List of Oxford United F.C. players

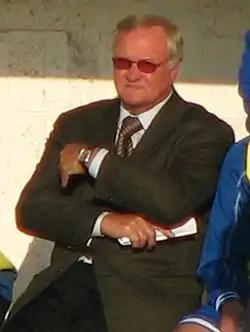
Ron Atkinson played a record 560 matches for Oxford United.

Oxford United Football Club is an English professional association football club based in Oxford. As of the 2022–23 season, the team plays in the League One, which is the third level of the English football league system. The club was formed in 1893 as Headington before adding the suffix United six years later to become Headington United F.C. The club retained this name until 1960, when it was changed to Oxford United to give it a higher profile. The club was elected into the Southern Football League in 1949, where they stayed until replacing Accrington Stanley in the Football League in 1962. The club spent 44 years in the Football League, reaching the First Division at the end of the 1984–85 season and spending three years in the top tier. Oxford United spent four years in non-league football, before being promoted through the play-offs at the end of the 2009–10 season.